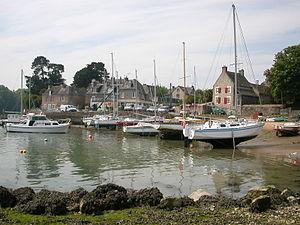
Port de La Richardais
La Richardais est une commune française située dans le département d'Ille-et-Vilaine en région Bretagne, peuplée de 2 295 habitants.